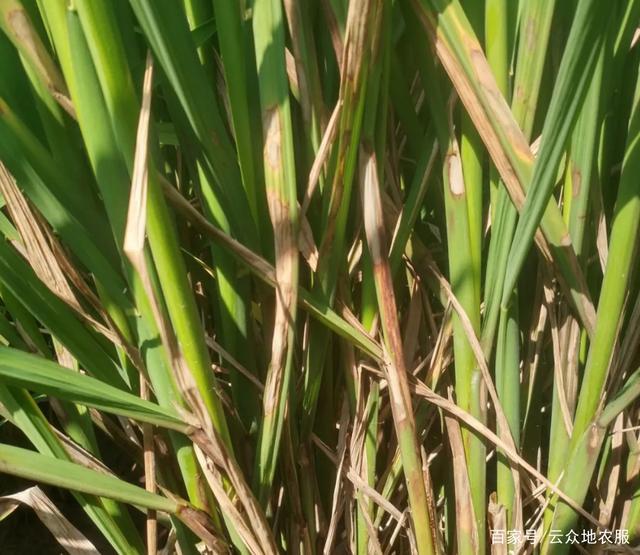
Plant: Rice
Disease: rice sheath blight